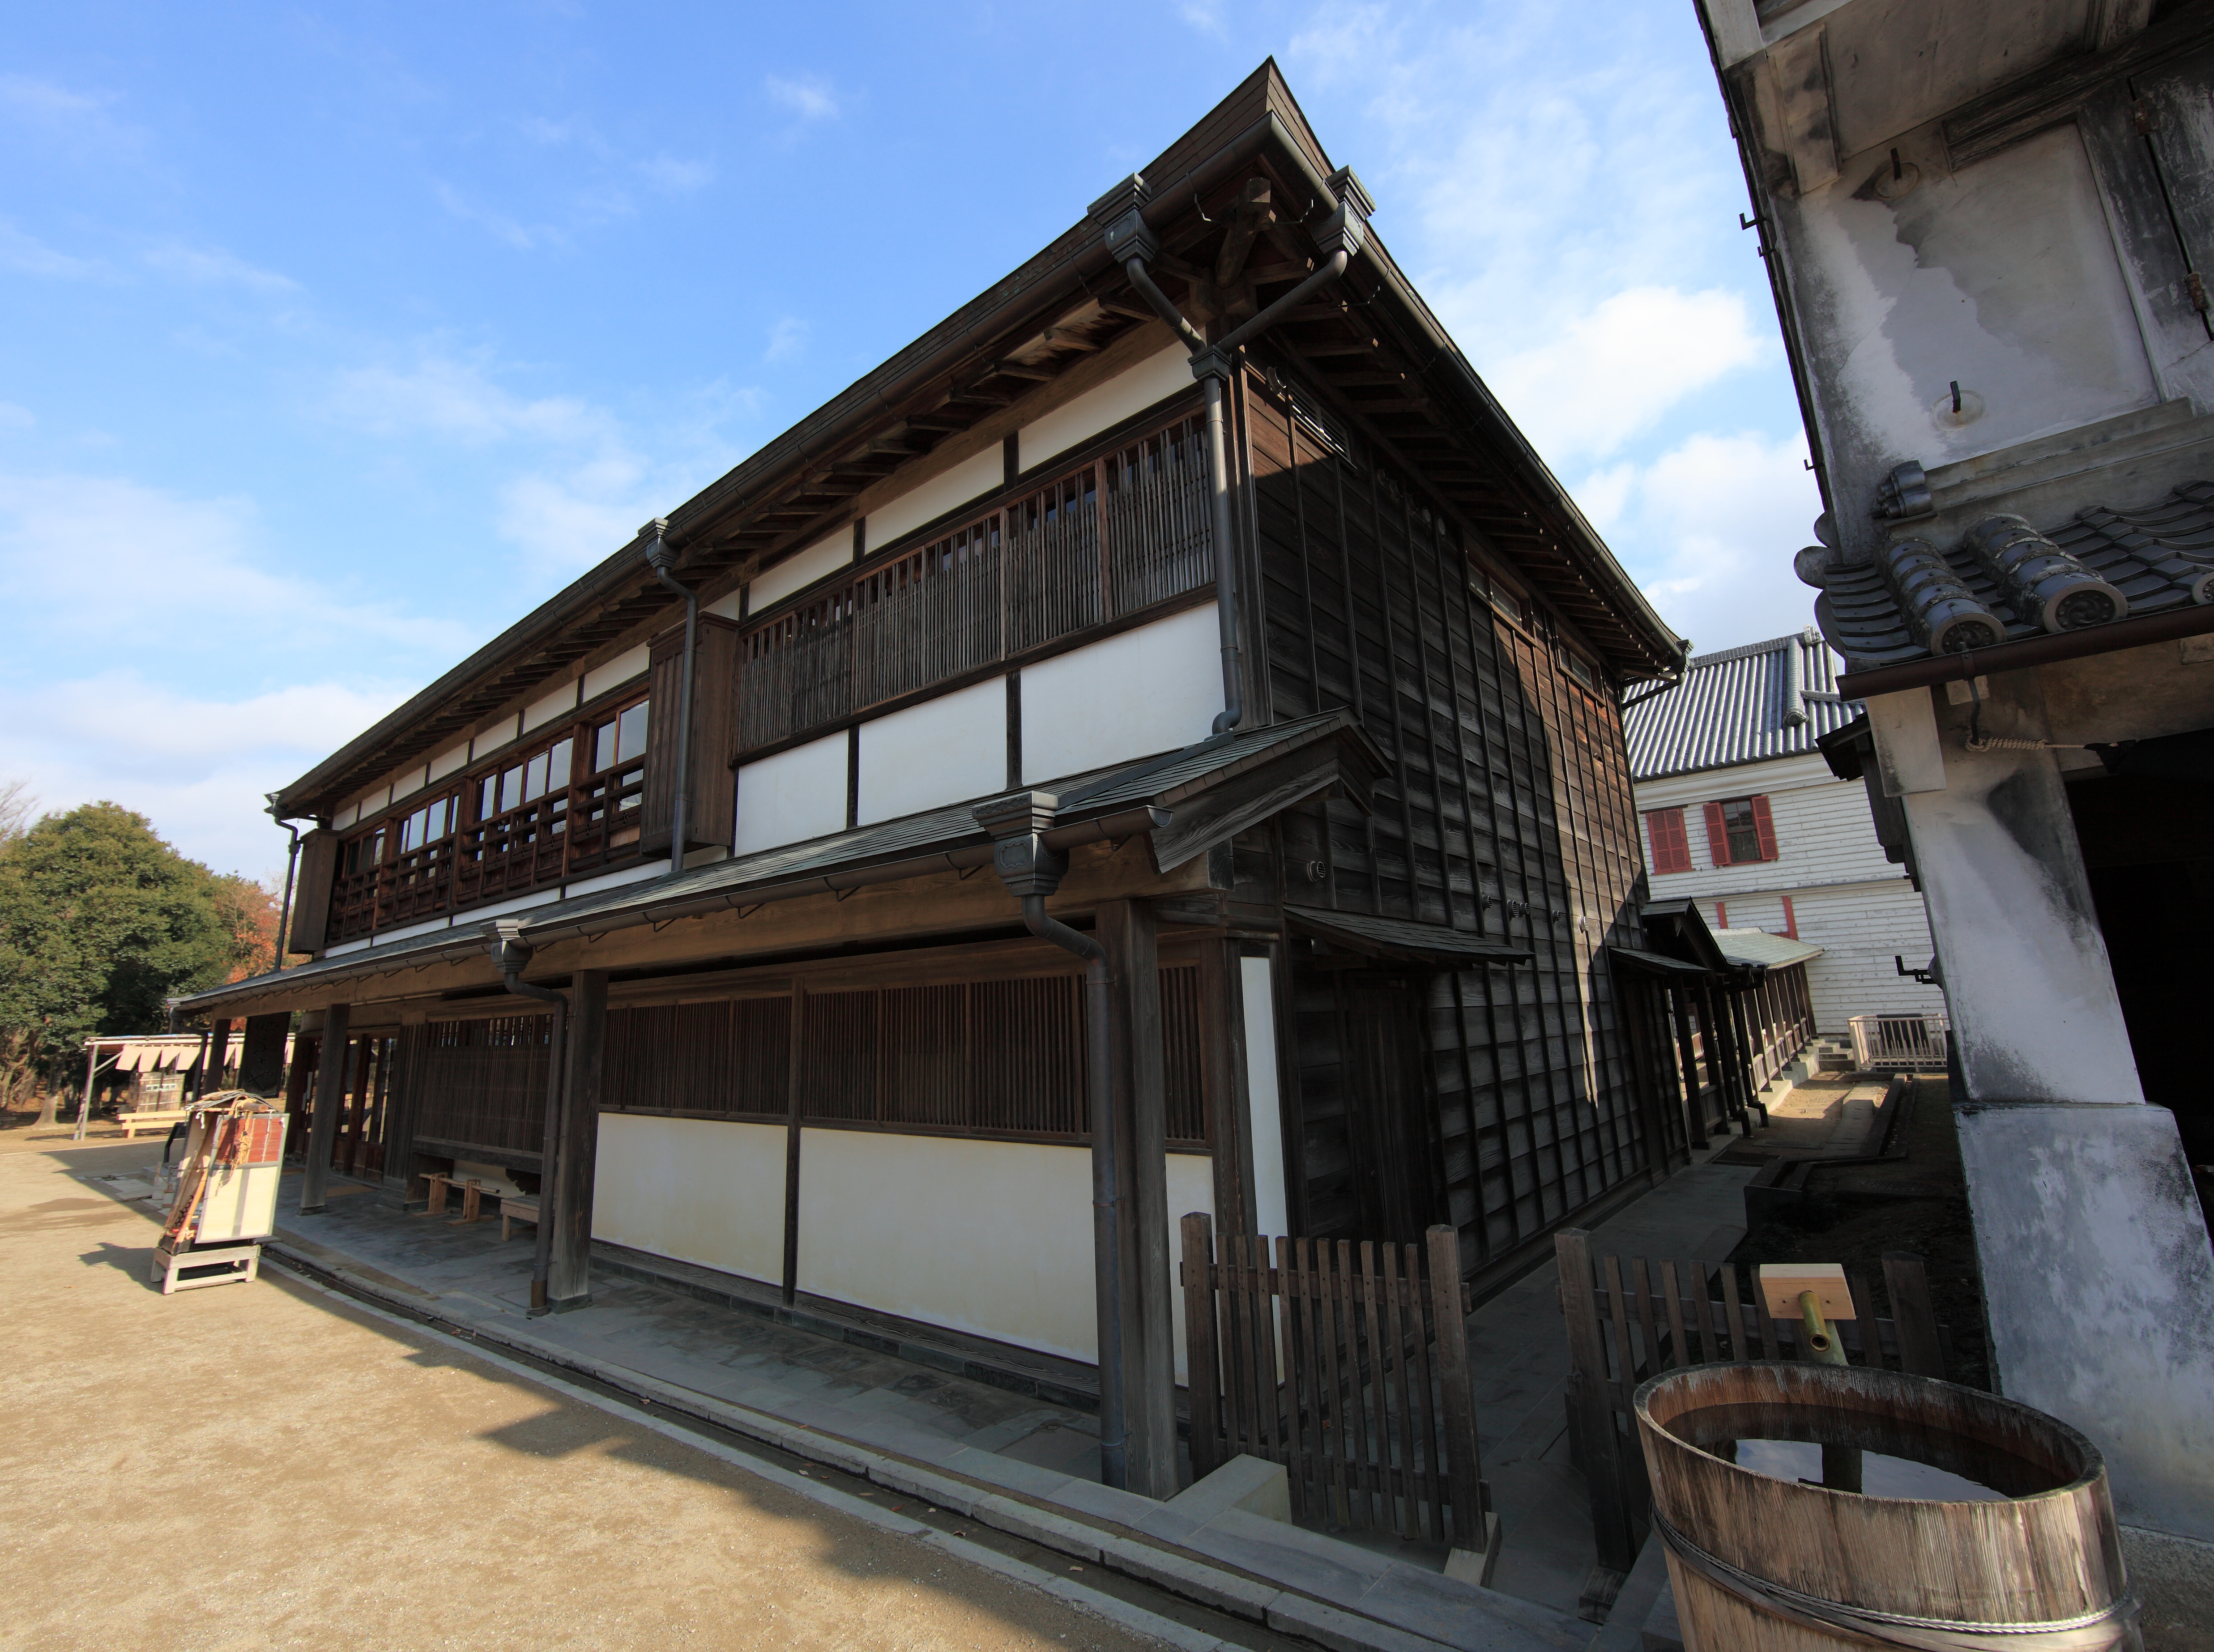
architecture, wood, house, old, home, shop, high, cottage, ancient, facade, residence, property, exterior, design, japanese, 5d, style, hires, estate, markii, traditional, hi, res, resolution, real estate